Rohini Sindhuri

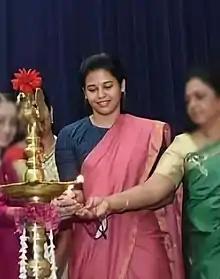
Sindhuri inaugurating Women's Day celebration in Mysore, 2021

Rohini Sindhuri Dasari (born 30 May 1984) is an Indian bureaucrat. She is an officer of the Indian Administrative Service (IAS) belonging to the Karnataka cadre from the 2009 batch.